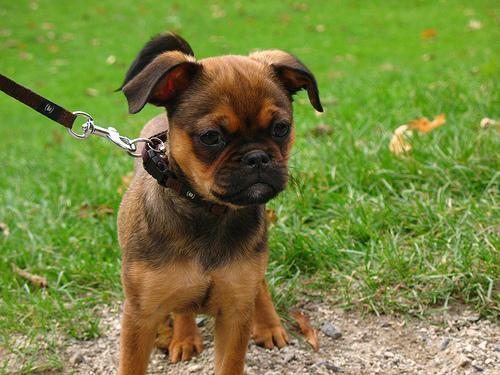
Brabancon_griffon